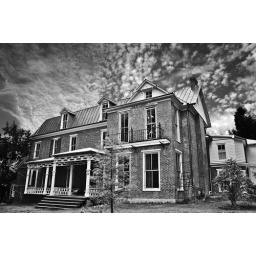
old house i found in WV, i added my own michigan sky to it tho.